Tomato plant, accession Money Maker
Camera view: bottom (45 deg); turntable rotation: 30 degrees
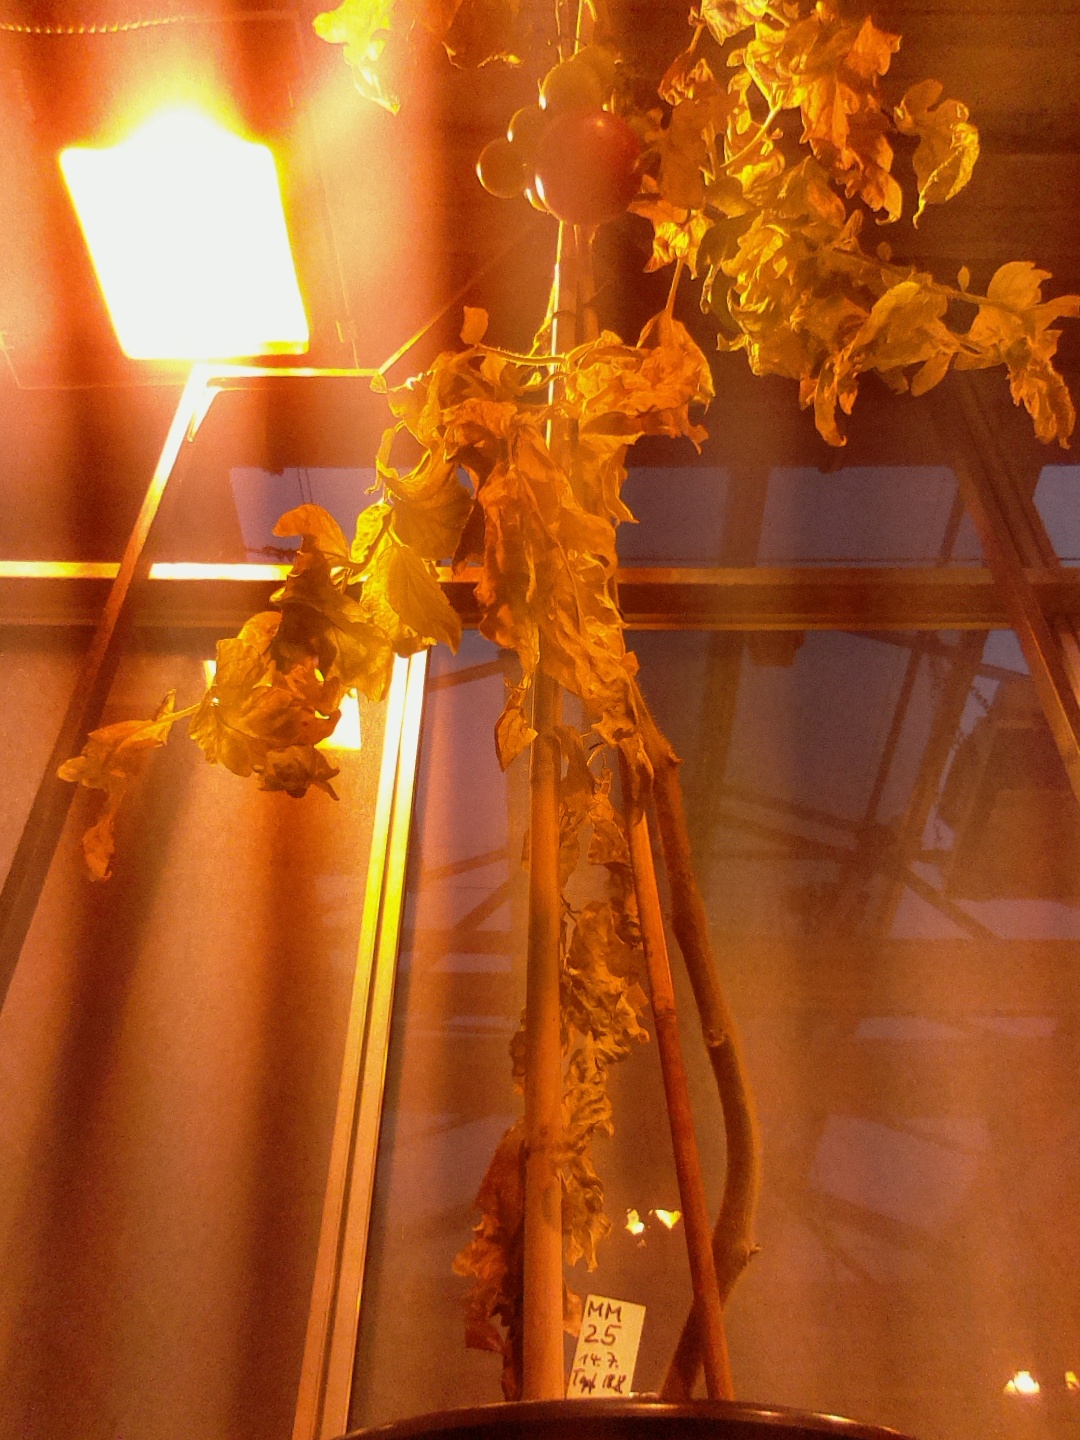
BBCH growth stage 81: 10%-20% of fruits show typical fully ripe color